Ojisan and Marshmallow

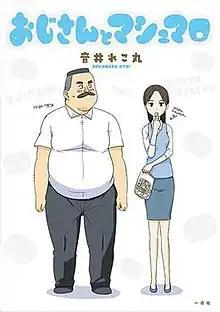
Cover of "Ojisan to Marshmallow" volume 1

is a Japanese comedy manga series by Rekomaru Otoi, serialized online via the online community Pixiv, where it has received over 20 million views. It was later acquired by Ichijinsha and six "tankōbon" volumes have been published since 2014. A 12-episode anime television series adaptation by Creators in Pack aired between January 7 and March 25, 2016.